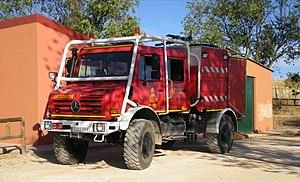
Unimog est une marque commerciale de Mercedes-Benz, créée pour promouvoir ses petits camions utilitaires tout-terrain. Le nom est la contraction de l'expression allemande « UNIversal-MOtor-Gerät », signifiant « engin motorisé universel.
Transformers: The Last Knight ou Transformers : Le Dernier Chevalier au Québec est un film de science-fiction américain réalisé par Michael Bay, sorti en 2017, C'est le cinquième opus de la série après Transformers, Transformers 2 : La Revanche, Transformers 3 : La Face cachée de la Lune et Transformers : L'Âge de l'extinction.